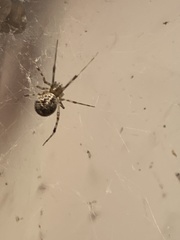
Species: Parasteatoda_tepidariorum